NXT TakeOver: In Your House (2020)

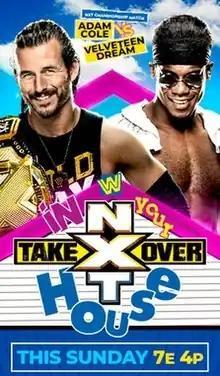
Promotional poster featuring Adam Cole and Velveteen Dream

The 2020 NXT TakeOver: In Your House was the 29th NXT TakeOver and 28th In Your House professional wrestling event produced by WWE, and the inaugural In Your House held for the promotion's NXT brand division. The event was streamed exclusively on the WWE Network on June 7, 2020. While the majority of the event aired live from Full Sail University in Winter Park, Florida, the Backlot Brawl match was pre-recorded on May 28 in the parking lot of Full Sail.